The Pandoras

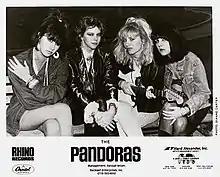
L-R Kim Shattuck, Karen Blankfeld, Paula Pierce, Melanie Vammen

The Pandoras were an American all-female garage punk band from Los Angeles, California, active from 1982 to 1991. The band is among the first handful of all-female rock bands to ever be signed to a major label. From the beginning, the band found a strong following in the Hollywood garage rock and Paisley Underground scene, making the gossip pages almost weekly. The Pandoras enjoyed strong radio support from DJ Rodney Bingenheimer. The band graduated from the garage rock sound to a more contemporary, hard rock style in later years, spawning the off-shoot band the Muffs.